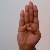
The image shows a hand gesture representing the letter 'B' in Indian Sign Language.